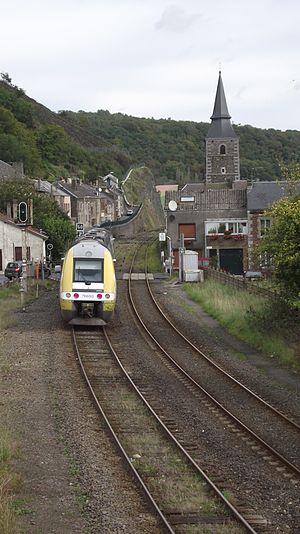
Vireux-Molhain est une commune française, située dans le département des Ardennes en région Grand Est. Vireux-Molhain suscite un intérêt touristique particulier lié à la présence de sites d'une grande valeur culturelle ou historique, mais également à la vallée de la Meuse, à la forêt d'Ardenne et au passé industriel de la région.